Bill Corbett

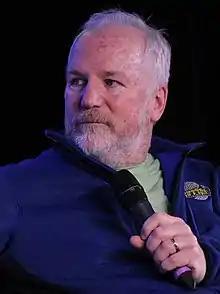
Corbett in 2018

William Daniel Corbett (born March 30, 1960) is an American writer and performer for television, film and theatre. He was a writer and performer on the cult television show "Mystery Science Theater 3000" ("MST3K"), for which he voiced Crow T. Robot during the show's later seasons on the Sci Fi Channel. During that time, he also played the character Observer, along with other minor roles.